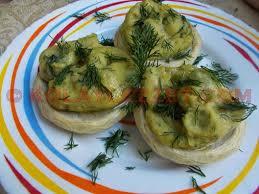
Yemek: enginar